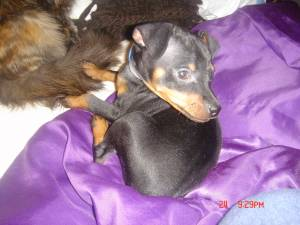
Breed: miniature pinscher